Néhou

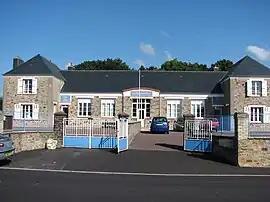
Old Town Hall

Néhou is a commune in the Manche department in Normandy in north-western France.